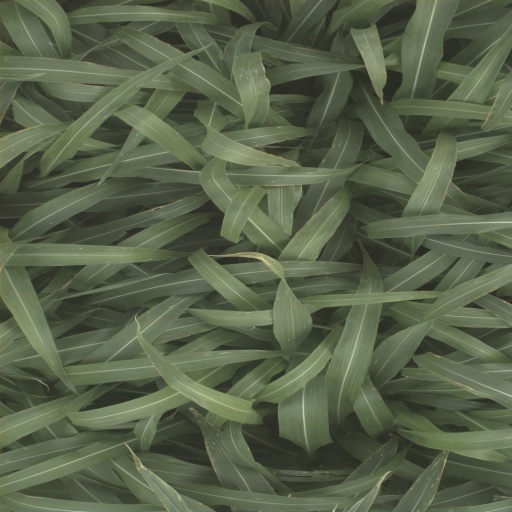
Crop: sorghum